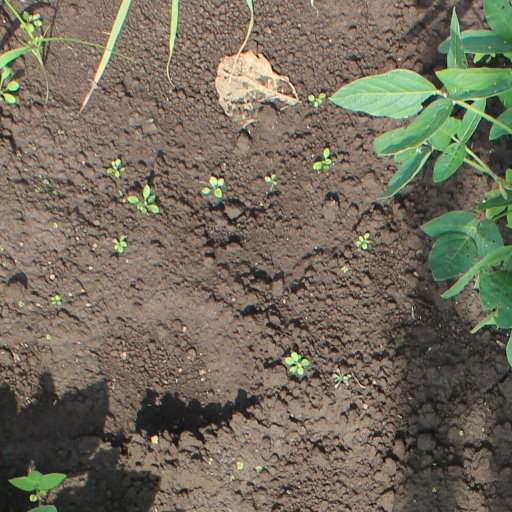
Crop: soybean